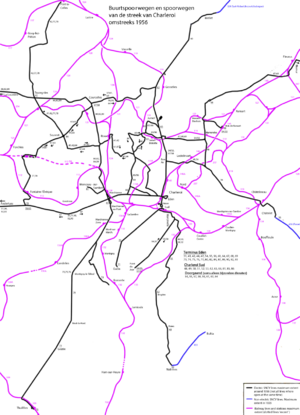
La Société nationale des chemins de fer vicinaux ou en néerlandais : Nationale Maatschappij van Buurtspoorwegen, était, en Belgique, la société publique qui reçut dès 1885 pour mission d'établir, à la demande des autorités publiques, des lignes de chemin de fer d'intérêt local ou de tramways sur l'ensemble du territoire belge afin d'offrir un service public de transport nécessaire à la population et à l'activité économique du pays. Un grand réseau de transport public allait rapidement se développer avant la Première Guerre mondiale et évoluer jusqu'à nos jours en délaissant le transport de marchandises, prépondérant aux origines, pour le seul transport de voyageurs et la plupart des lignes de chemin de fer au profit de lignes d'autobus.